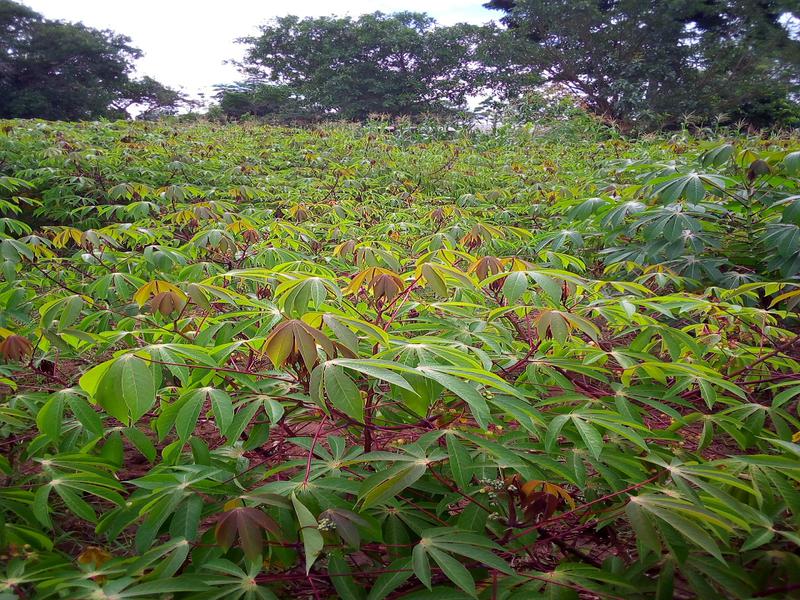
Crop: cassava
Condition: healthy